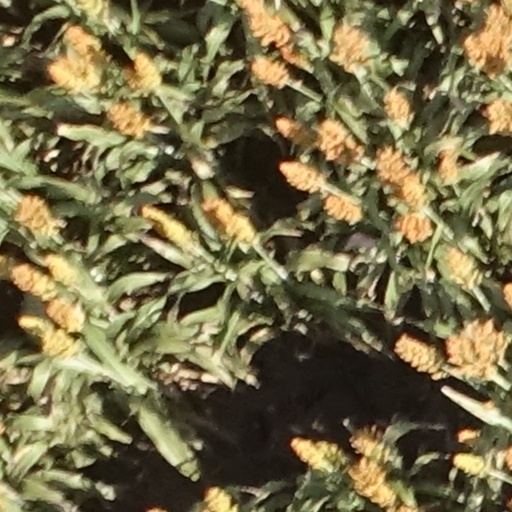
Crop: sorghum